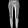
Label: Trouser